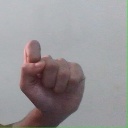
अक्षर: घ